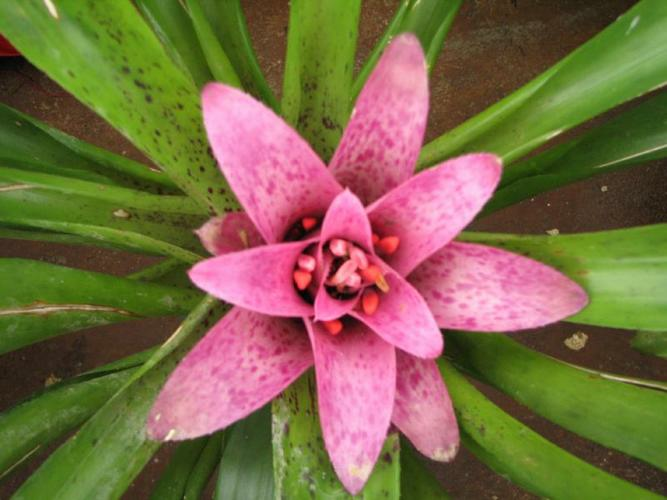
Flower: bromelia